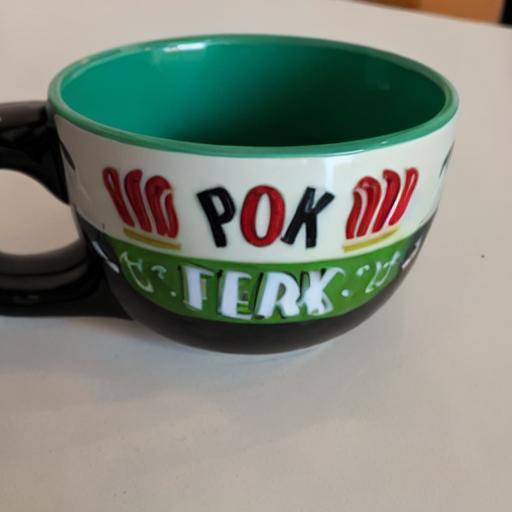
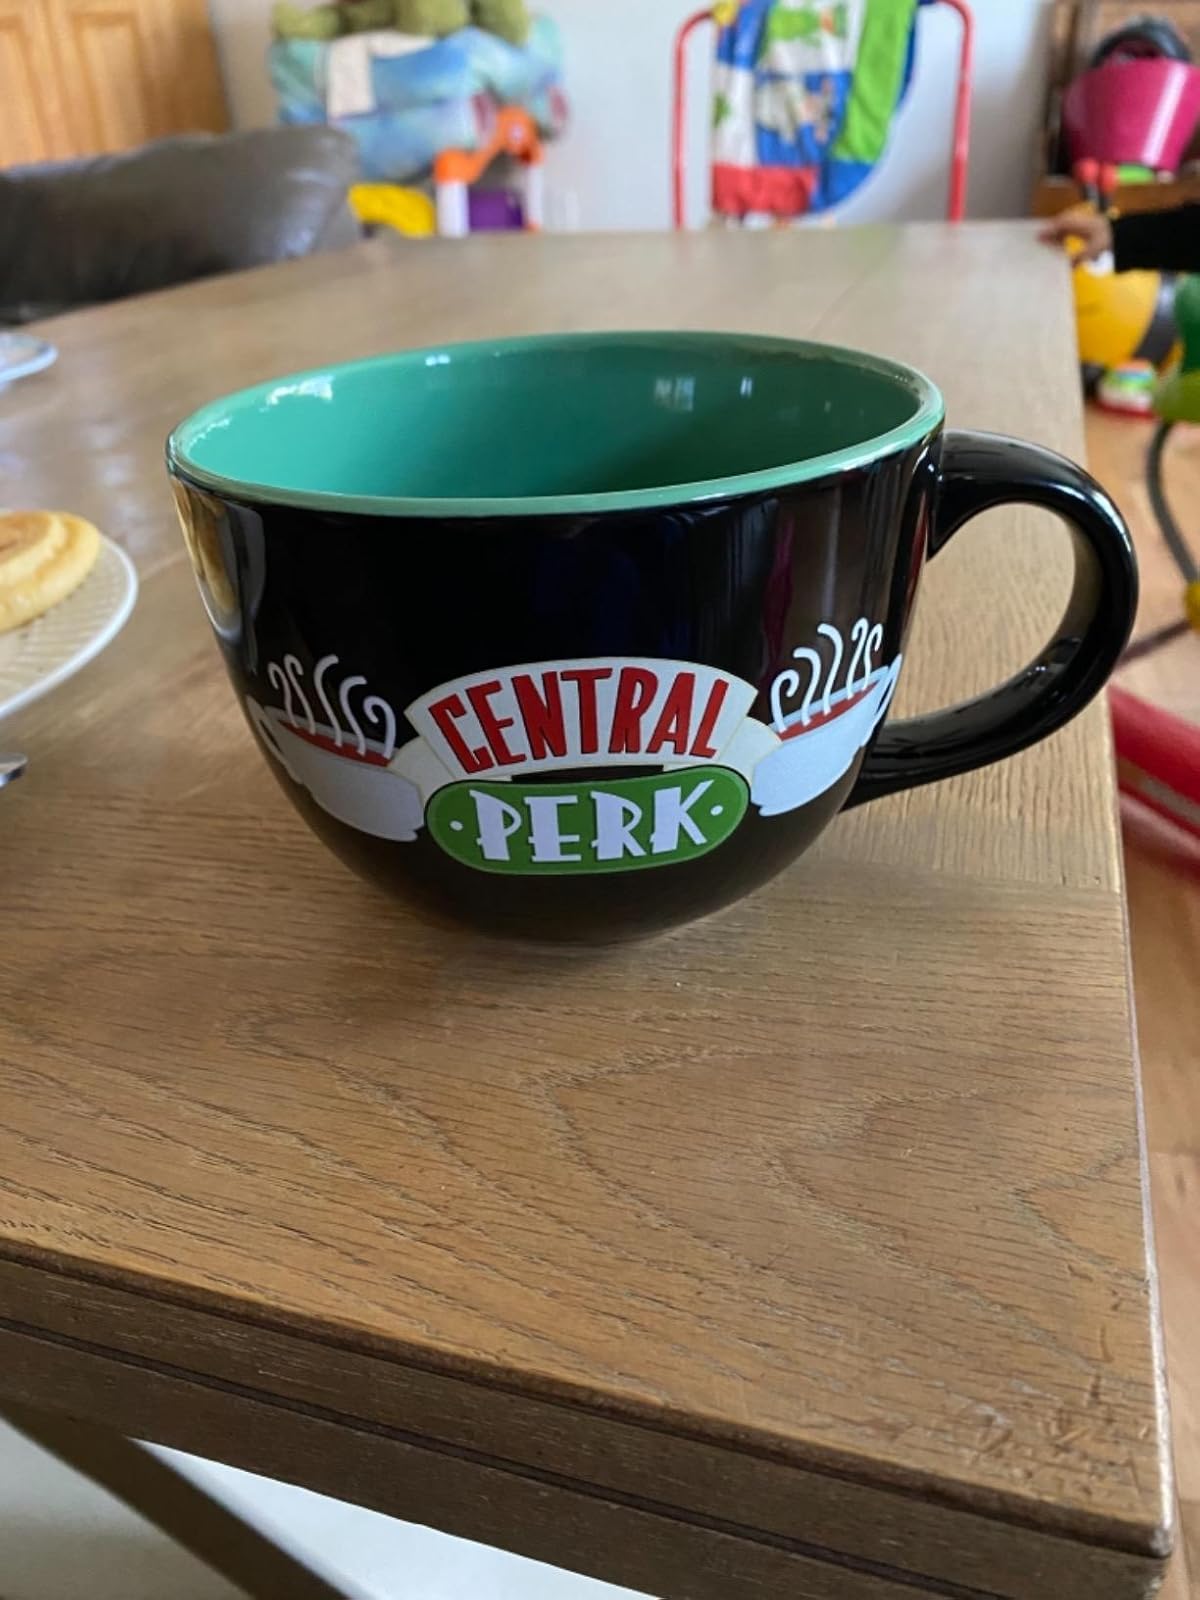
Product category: items_mug
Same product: no